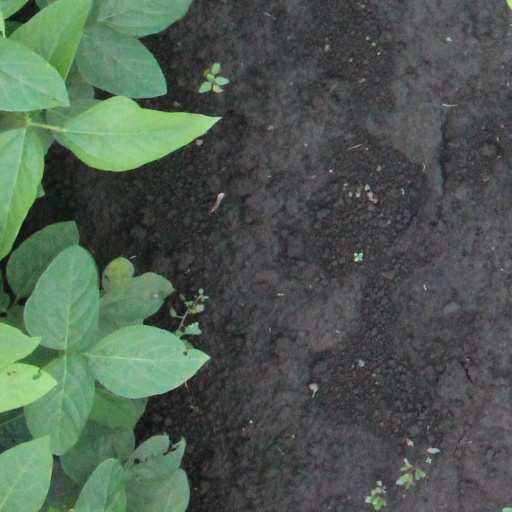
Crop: soybean